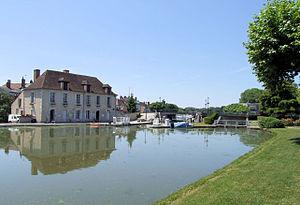
Canal de Briare - Le canal à Briare devant l'Office du tourisme
Le canal de Briare permet à la navigation de relier les fleuves de Loire et de Seine. Il est un des plus anciens canaux de France et le premier de type « canal à bief de partage », prototype de tous les canaux modernes.